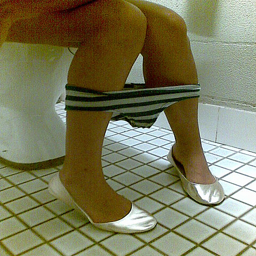
Woman with her panties around her ankles sitting on a toilet.
A woman is sitting on the toilet in heels.
A person is on the toilet with their underwear down.
a woman sitting on the toilet with her panties around her legs
A woman from the legs down sitting on a toilet with her underwear pulled down.